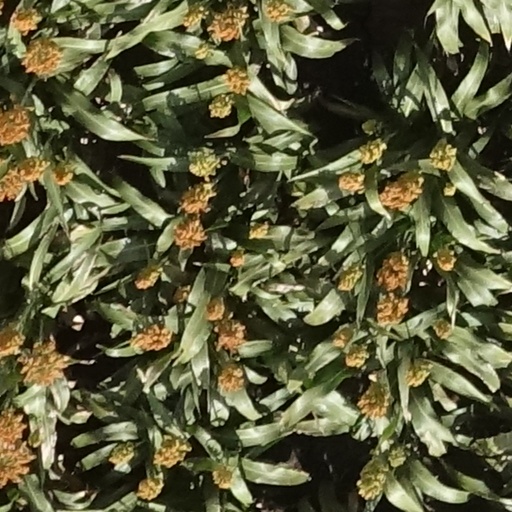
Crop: sorghum